Keighley bus station

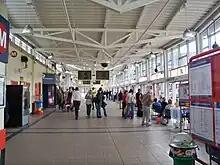
Interior of Keighley bus station

Keighley's previous bus station was constructed in 1940 and the bus shelters were added in 1970. It was closed in 2001 to make way for the current bus station which opened in 2002. It was served originally by West Yorkshire Automobile before 1987 and deregulation. After deregulation, it was served by Keighley & District and First Calderdale & Huddersfield. Between 2001 and 2002 buses waited in the surrounding streets whilst the current bus station was being constructed. In 1997 many services were withdrawn these included through services from Bradford to Haworth, Oxenhope and Oakworth.